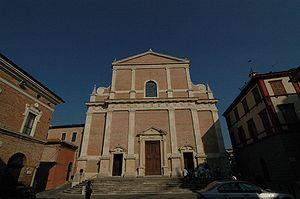
La liste suivante recense les cathédrales en Italie.
La cathédrale de Fabriano est une église catholique romaine de Fabriano, en Italie. Il s'agit de la cathédrale du diocèse de Fabriano-Matelica.